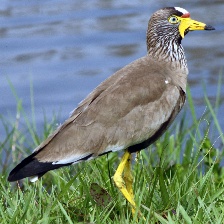
Species: WATTLED LAPWING
Scientific name: VANELLUS INDICUS